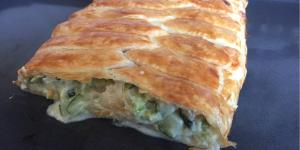
hojaldre de puerro queso de cabra calabacin y gambas